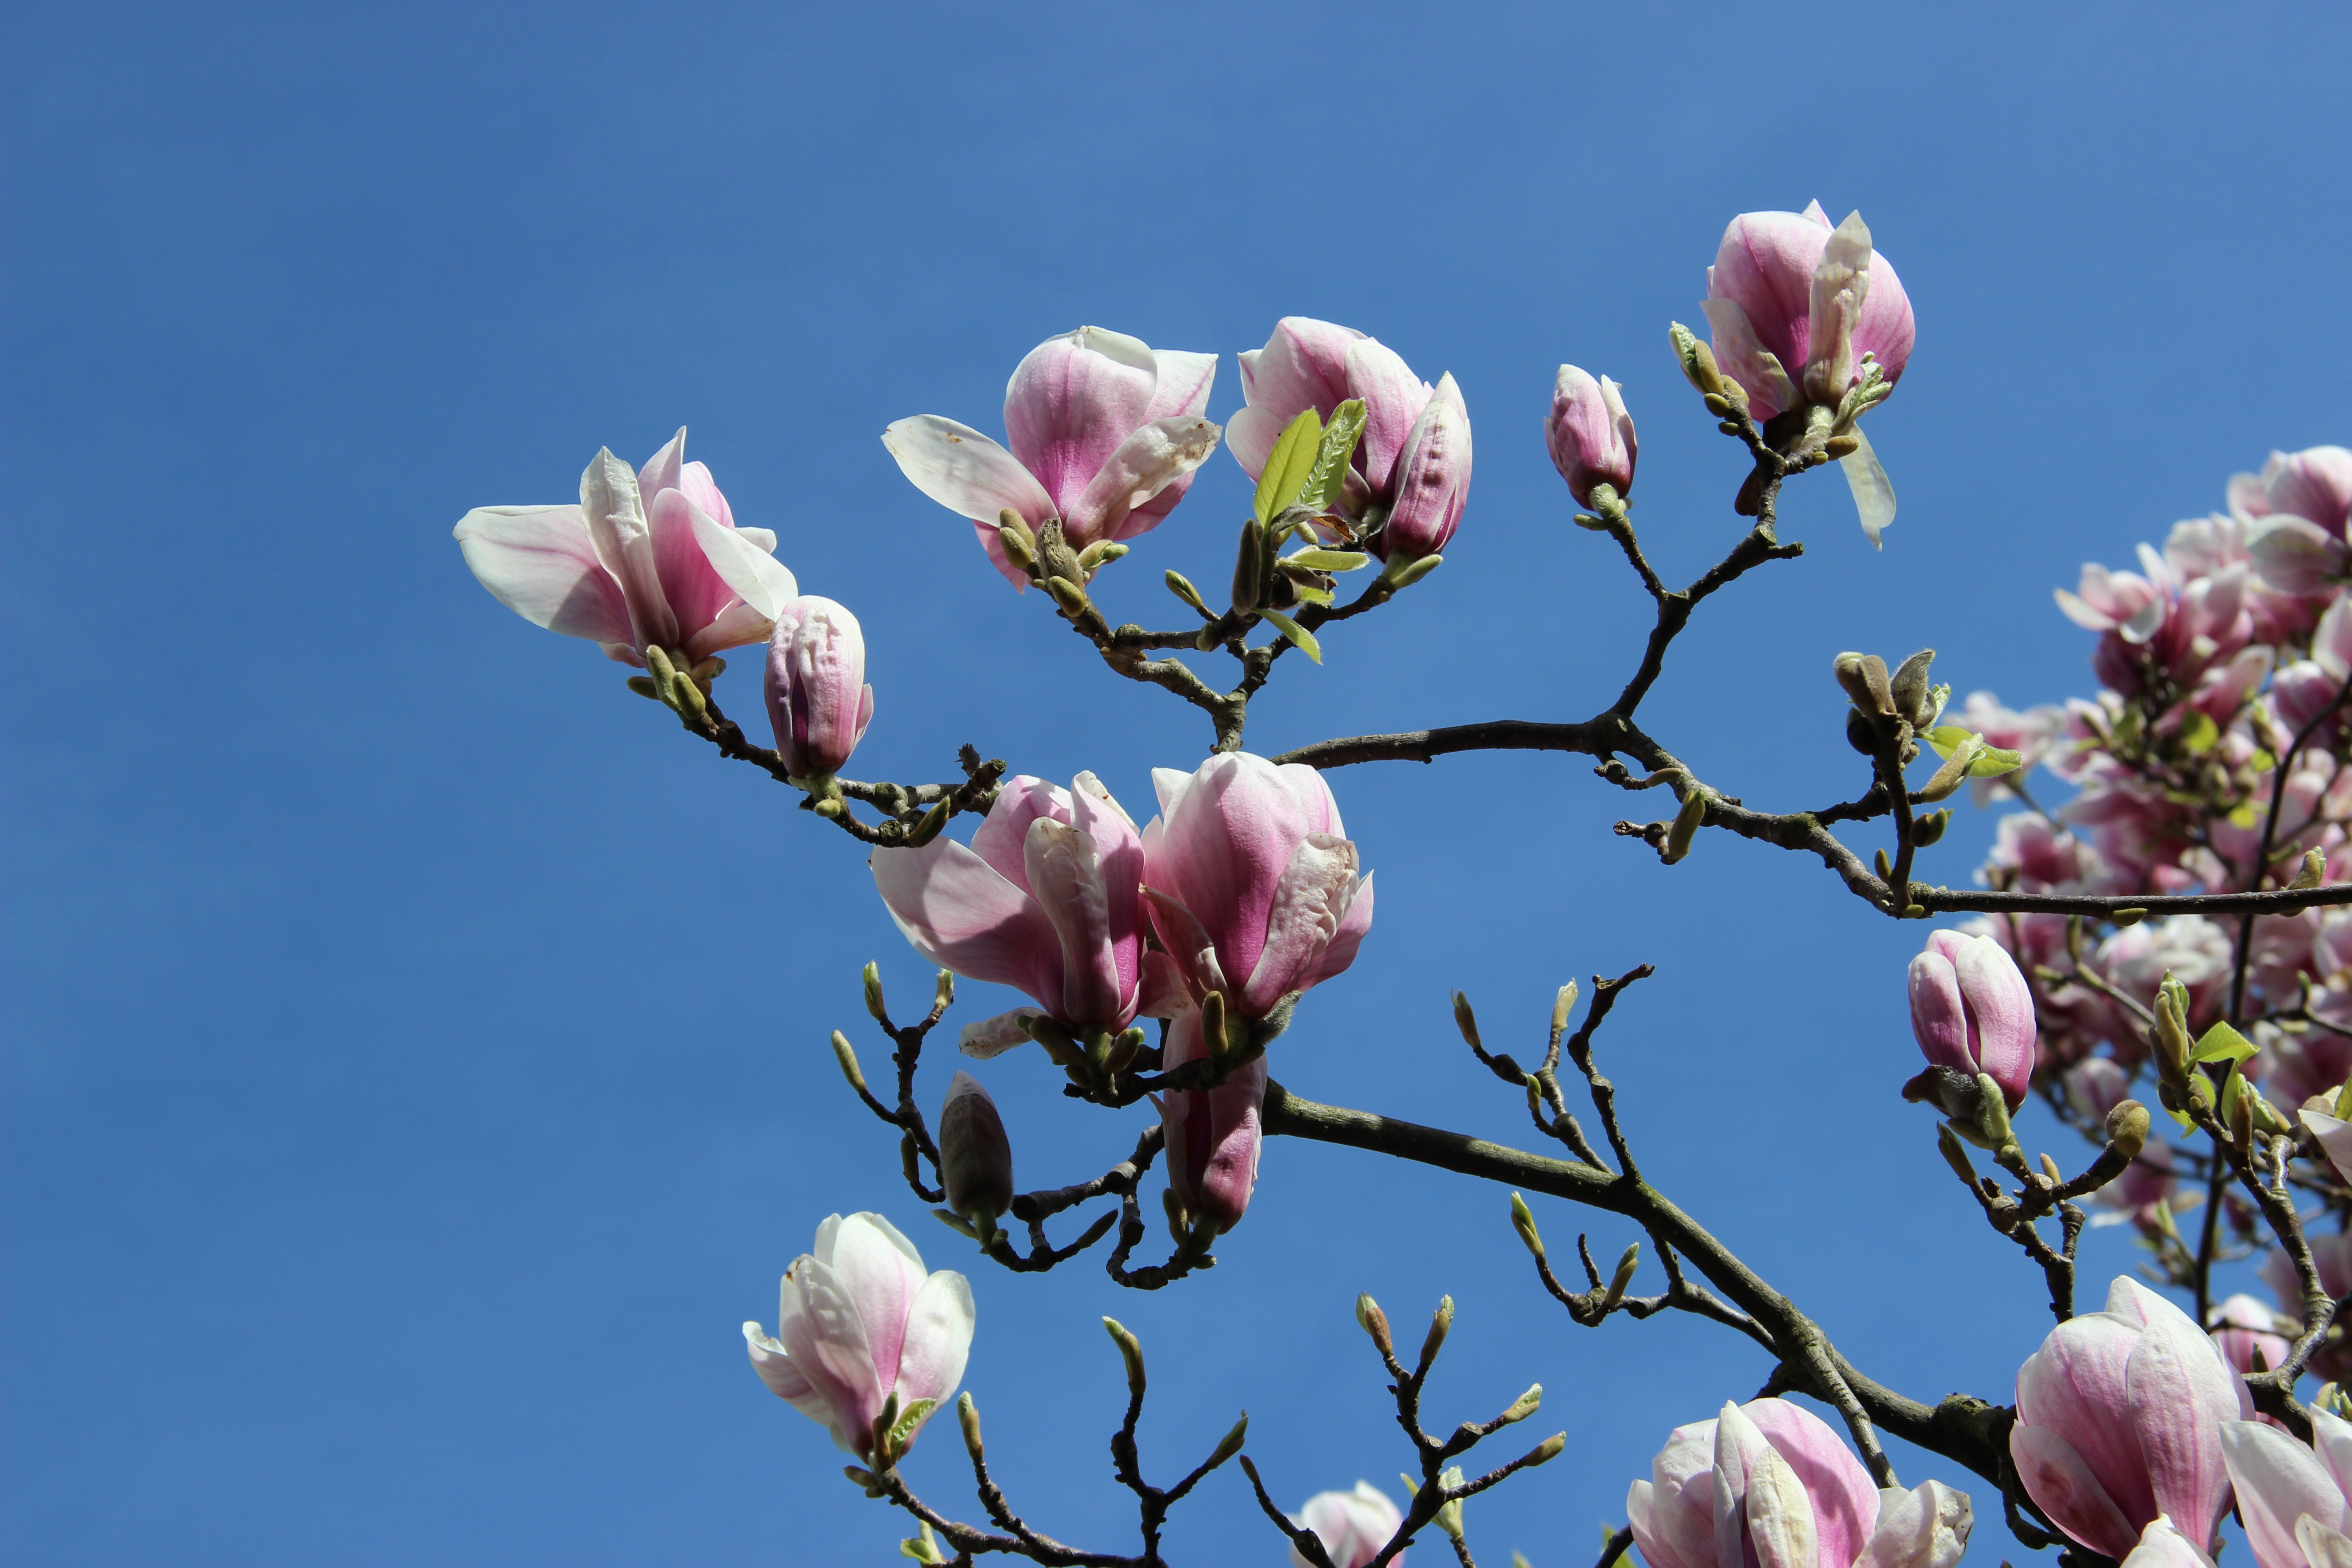
branch, blossom, plant, flower, petal, spring, botany, flora, magnolia, harbinger of spring, flowering plant, magnolia blossom, tulip magnolia, land plant, magnolia family